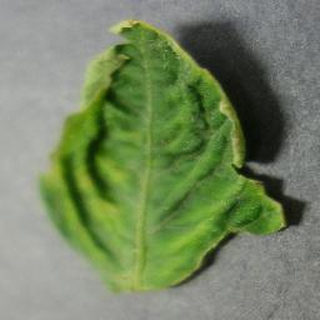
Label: tomato_yellow_leaf_curl_virus